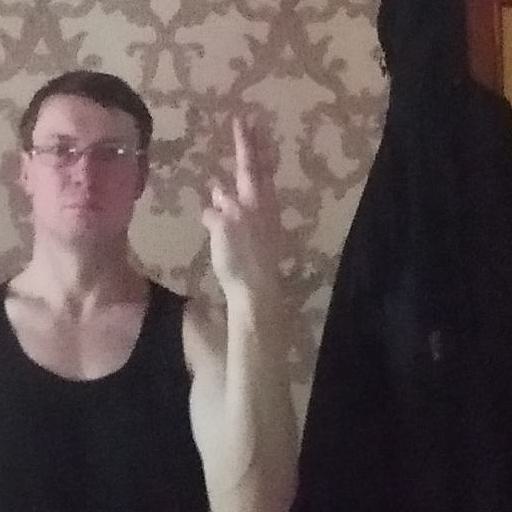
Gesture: two_up_inverted